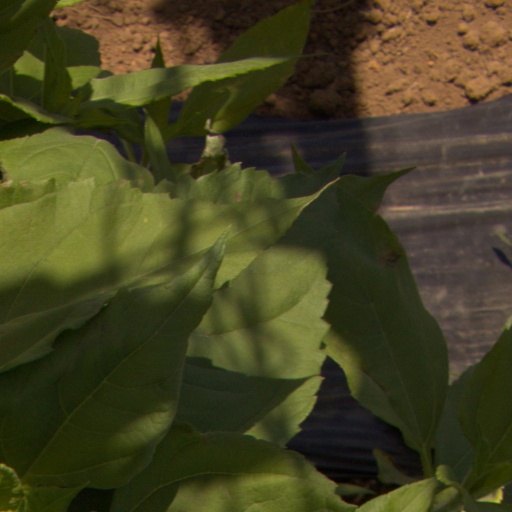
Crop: Jerusalem artichoke